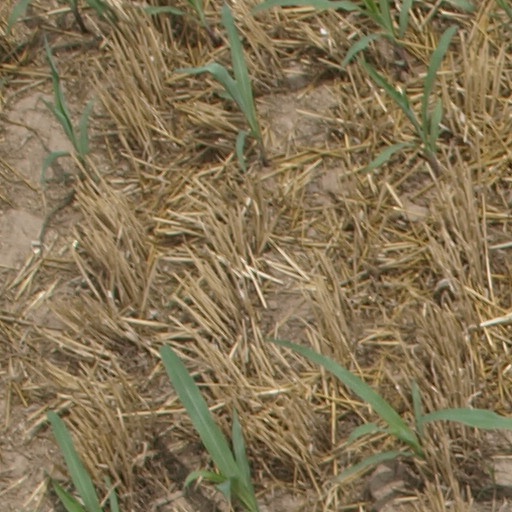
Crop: maize; corn